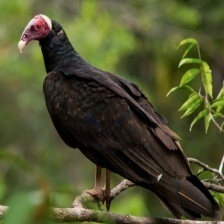
Species: TURKEY VULTURE
Scientific name: CATHARTES AURA
ImageNet parent category: vulture